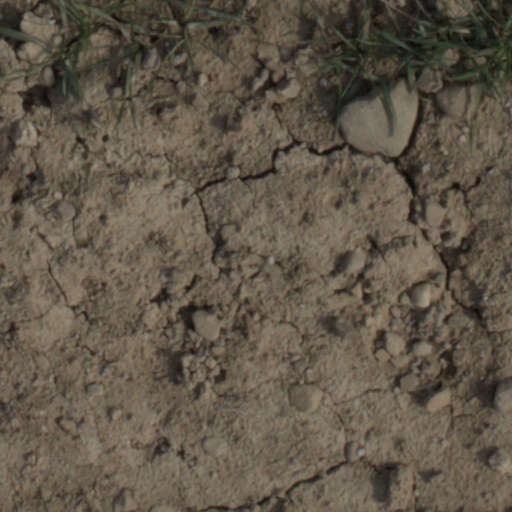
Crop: wheat